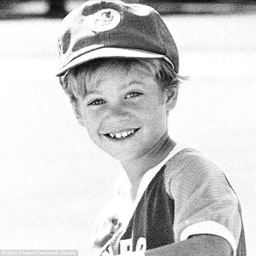
person as a young boy playing baseball